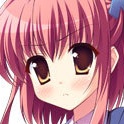
Portrait style: Anime Portrait